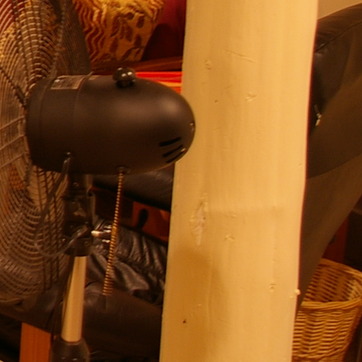
Material: painted